Atavism

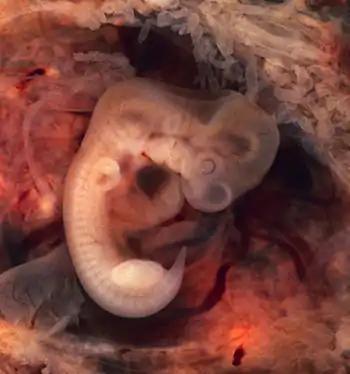
Early embryos of various species display some ancestral features, like the tail on this human embryo. These features normally disappear in later development, but it may not happen if the animal has an atavism.

In biology, an atavism is a modification of a biological traits structure or behavior whereby an ancestral genetic trait reappears after having been lost through evolutionary change in previous generations. Atavisms can occur in several ways, one of which is when genes for previously existing phenotypic features are preserved in DNA, and these become expressed through a mutation that either knocks out the dominant genes for the new traits or makes the old traits dominate the new one. A number of traits can vary as a result of shortening of the fetal development of a trait (neoteny) or by prolongation of the same. In such a case, a shift in the time a trait is allowed to develop before it is fixed can bring forth an ancestral phenotype. Atavisms are often seen as evidence of evolution.